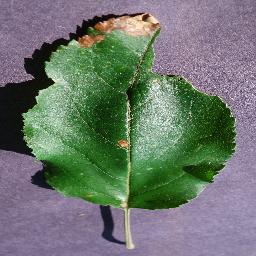
Label: Apple___Black_rot